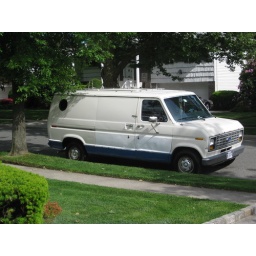
van in the street